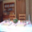
Label: table